Beck

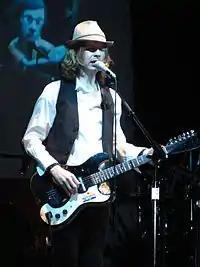
Beck in 2006

"Guero", Beck's ninth studio album, was recorded over the span of nine months during which several significant events occurred in his life: his girlfriend, Marissa Ribisi, became pregnant; they were married; their son, Cosimo, was born; and they moved out of Silver Lake. The collaboration with the Dust Brothers, his second, was notable for their use of high-tech measures to achieve a lo-fi sound. For example, after recording a "sonically perfect" version of a song at one of the nicest recording studios in Hollywood, the Dust Brothers processed it in an Echoplex to create a gritty, reverb-heavy sound: "We did this high-tech recording and ran it through a transistor radio. It sounded too good, that was the problem." Initially due to be released in October 2004, "Guero" faced delays and did not come out until March 2005, though unmastered copies of the tracks surfaced online in January.